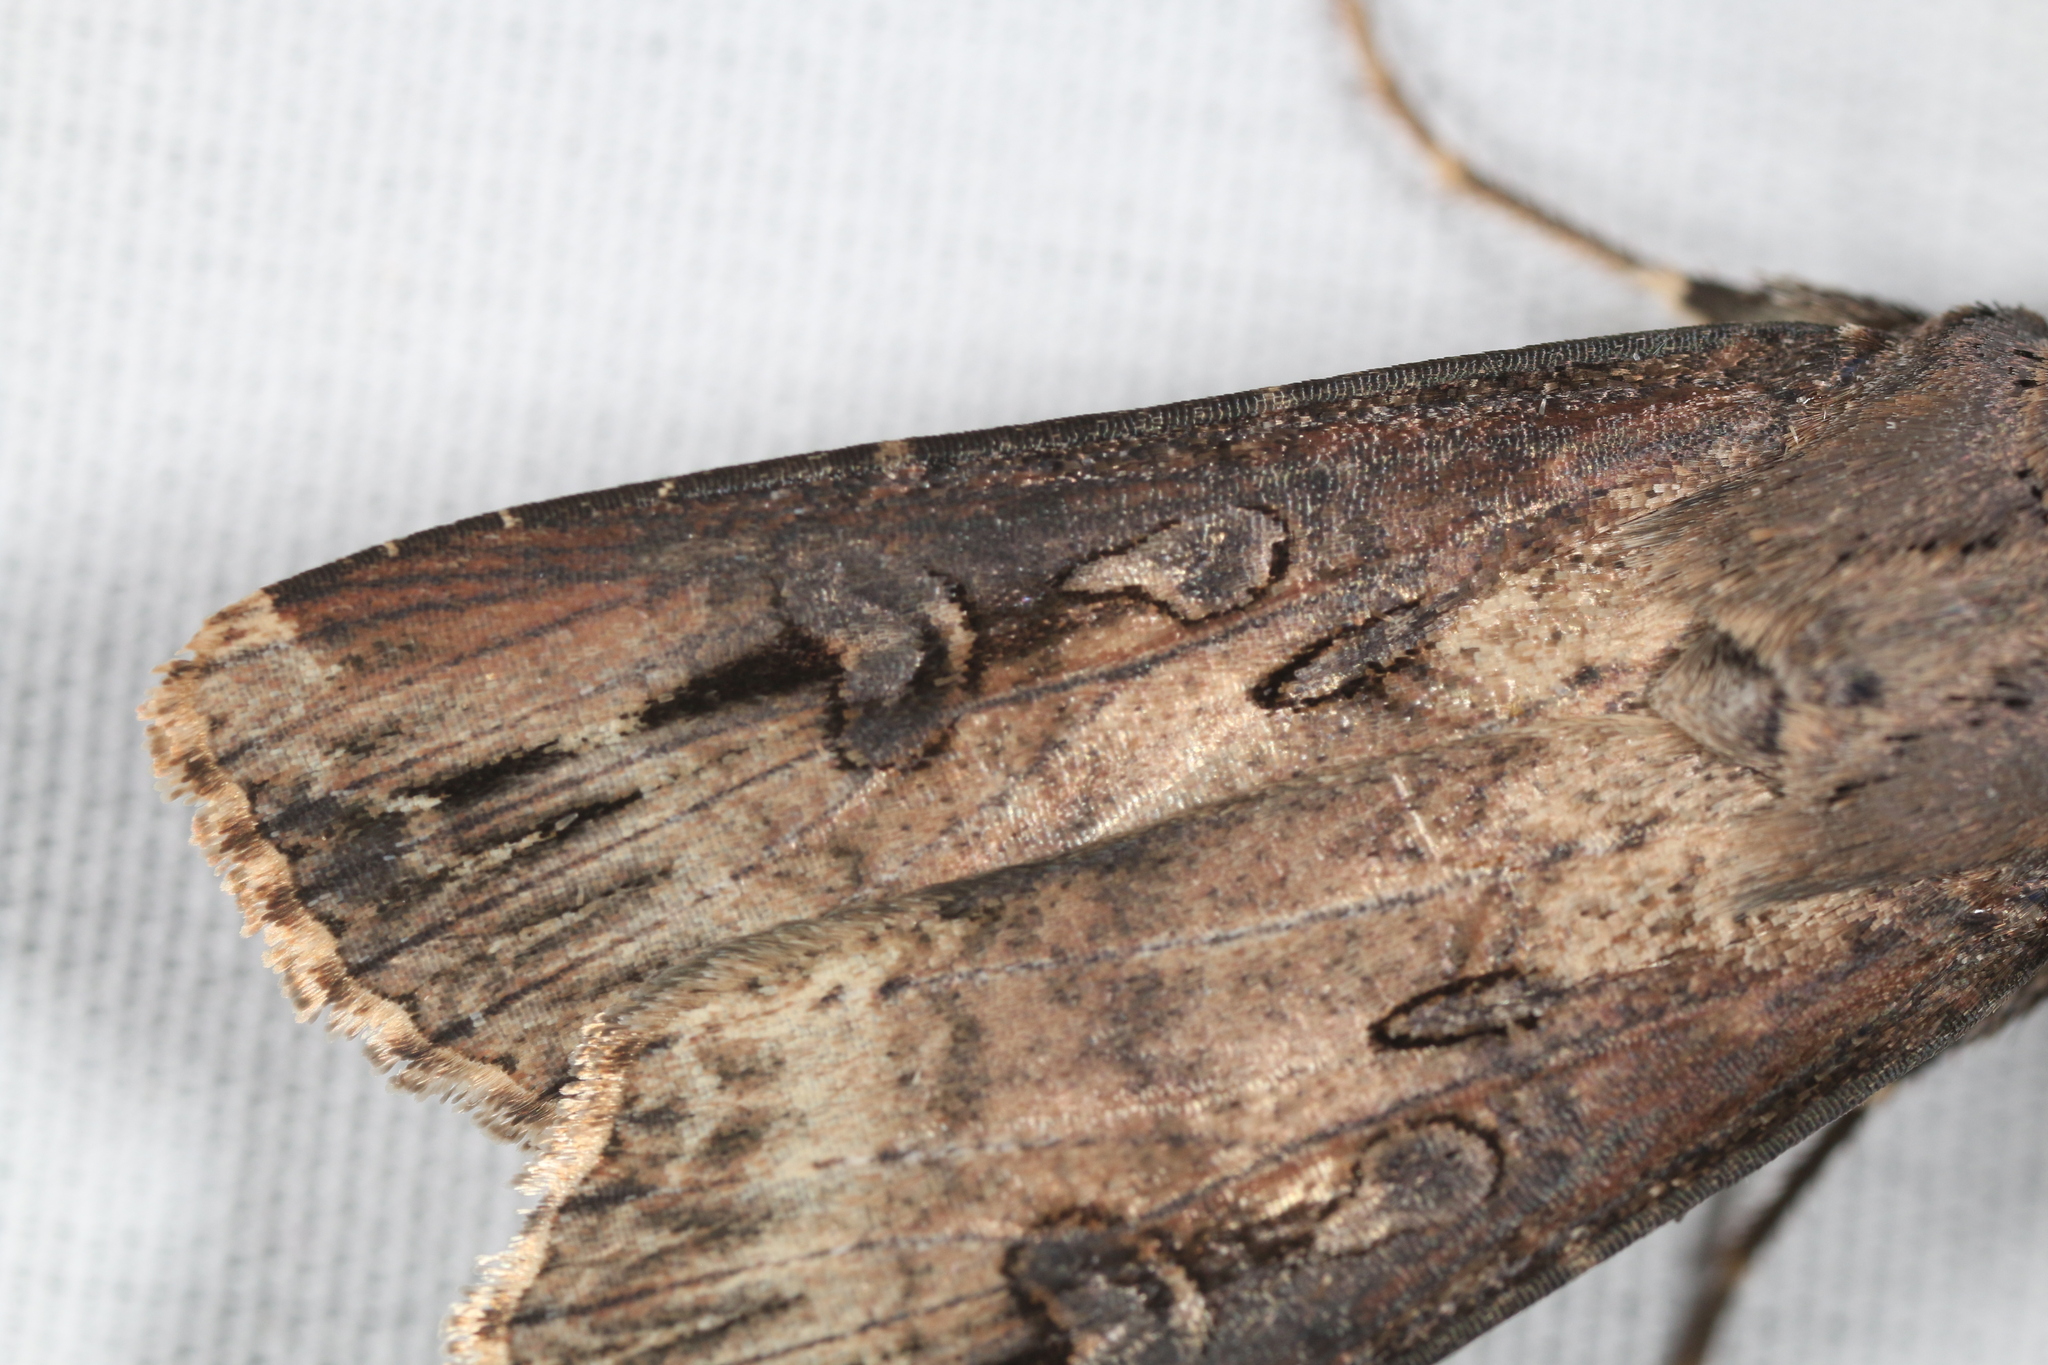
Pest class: cutworms